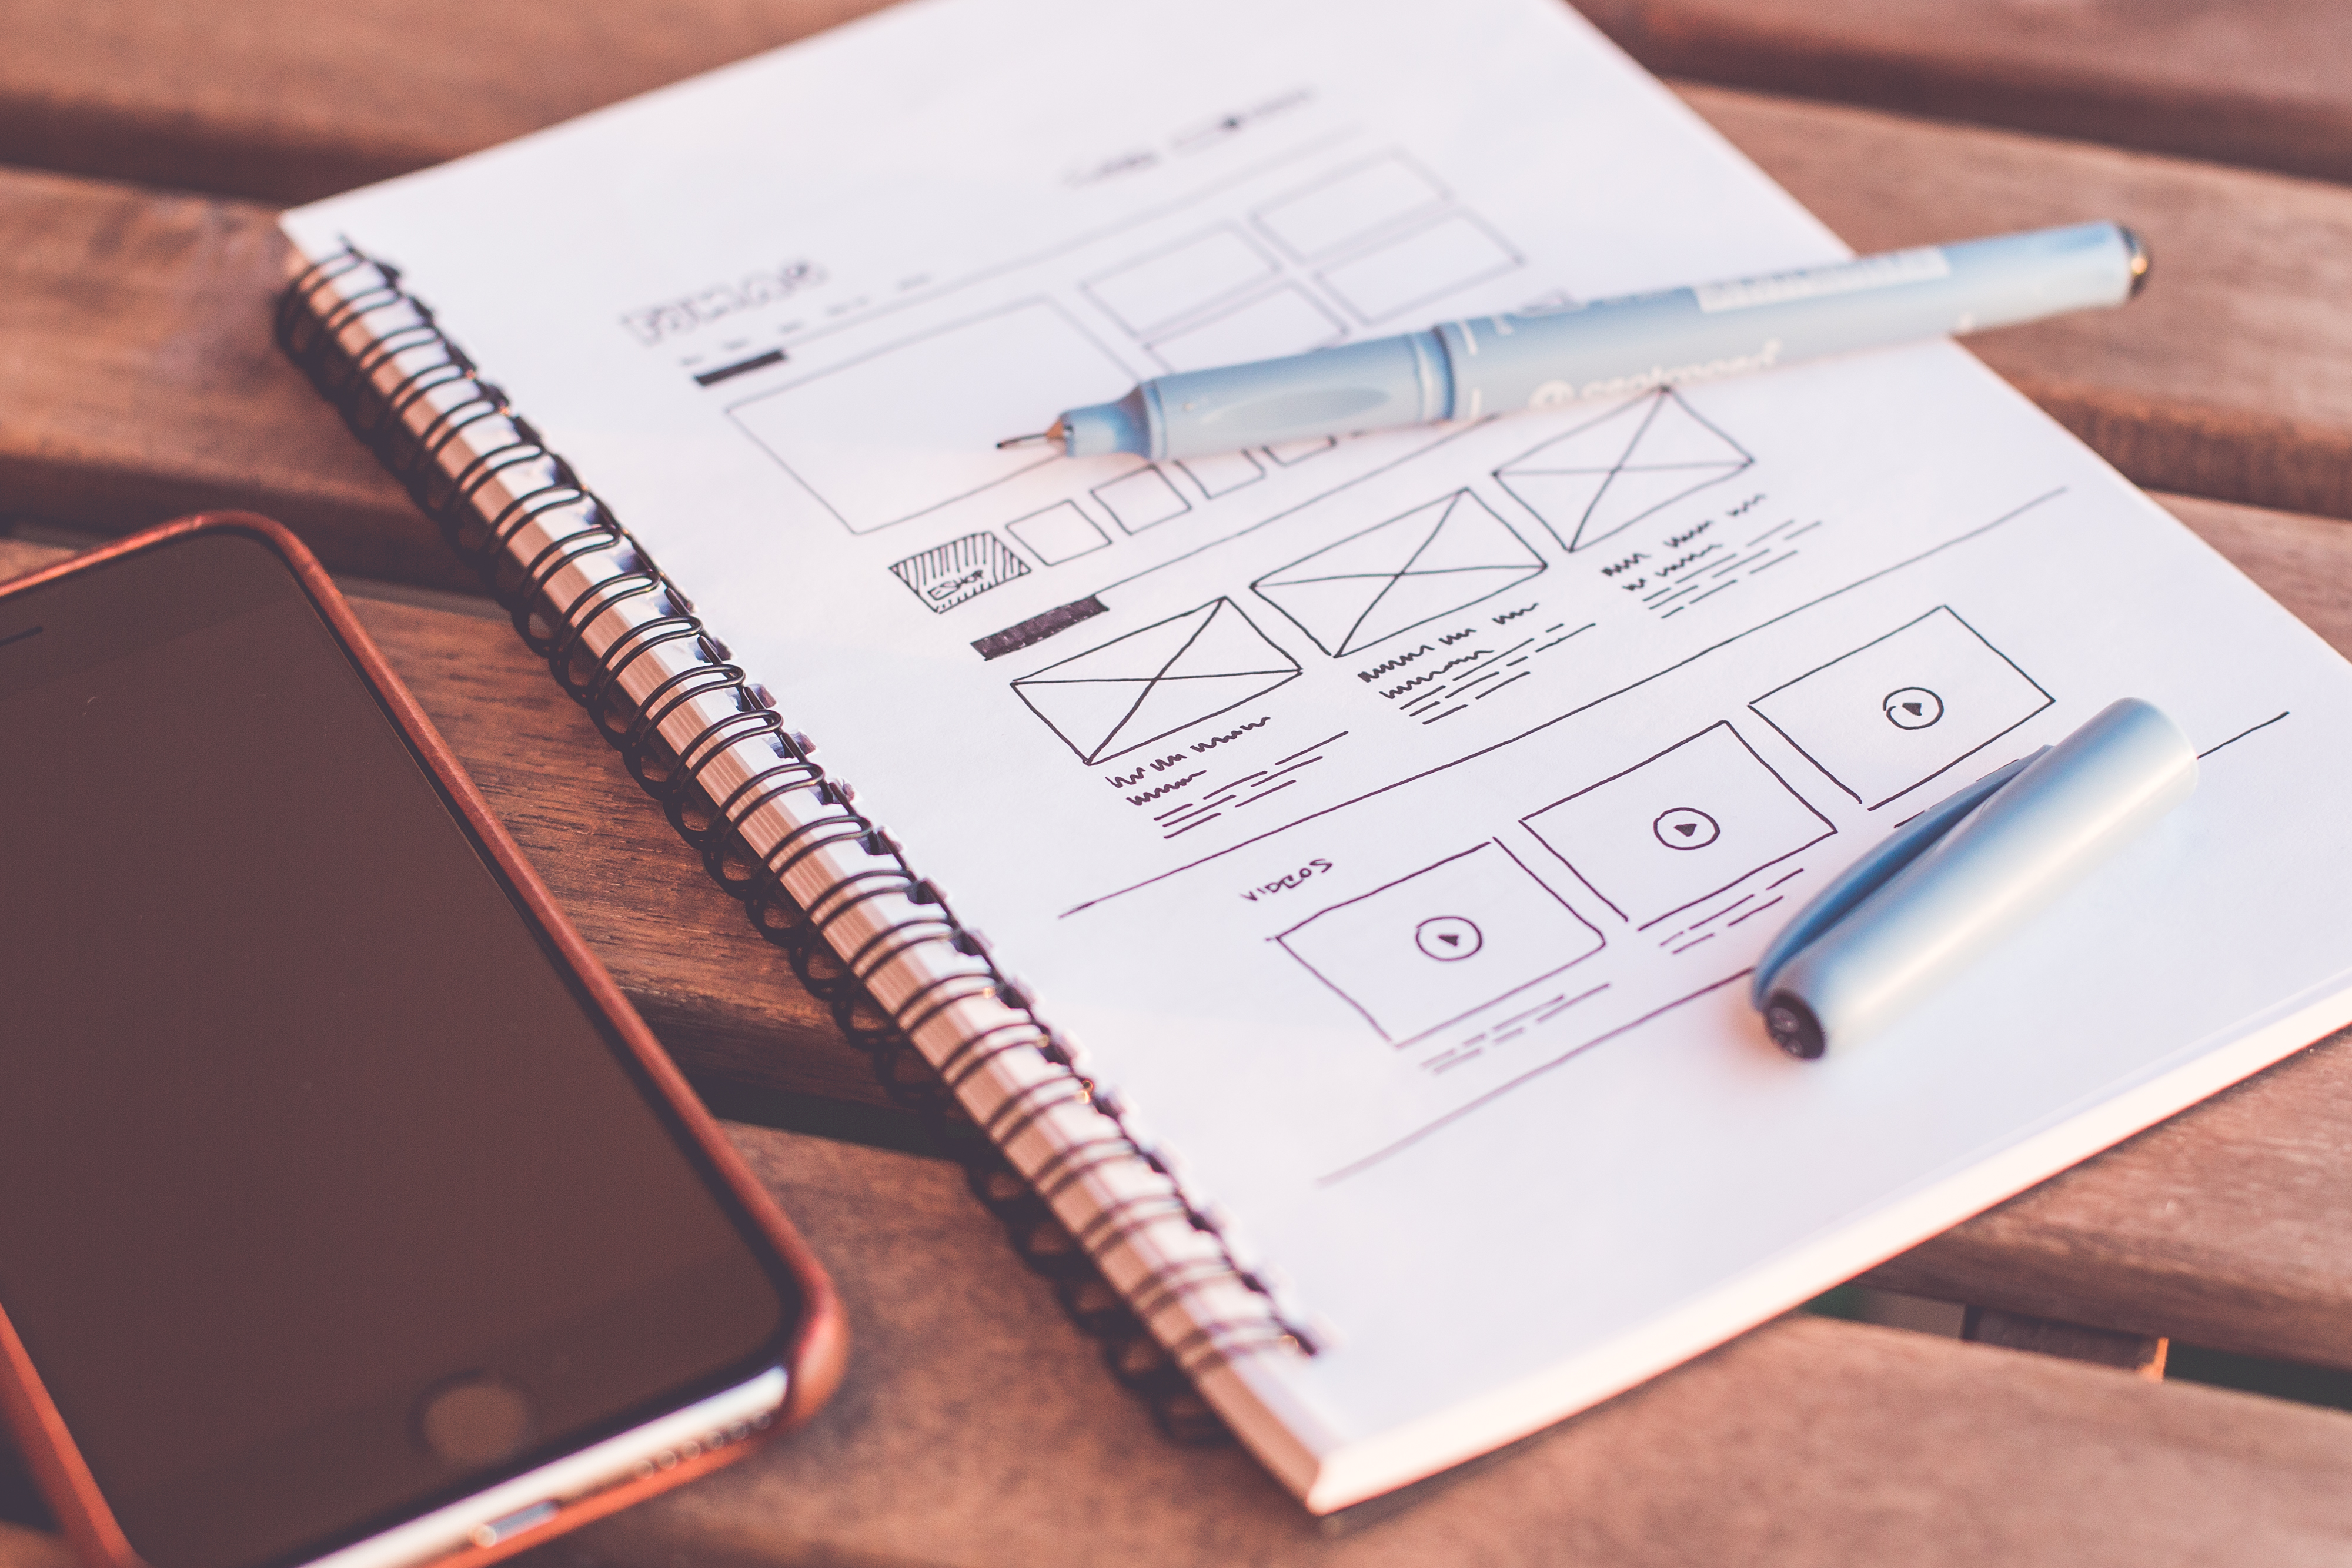
iphone, desk, notebook, writing, blur, pen, paper, mobile phone, device, close up, brand, designer, art, focus, sketch, drawing, design, handwriting, wooden, cellphone, document, wireframe, touch screen, mockup, sketching